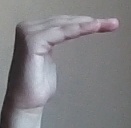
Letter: haa